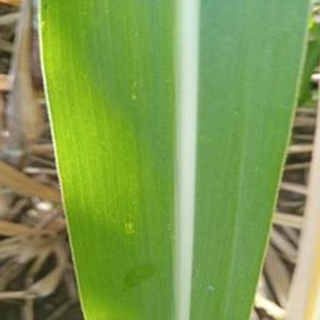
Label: healthy_sugarcane